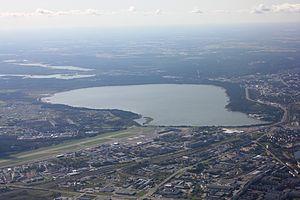
Le lac Ülemiste est un lac situé en Estonie, près de Tallinn.
Ülemistejärve est un quartier du district de Kesklinn à Tallinn en Estonie.